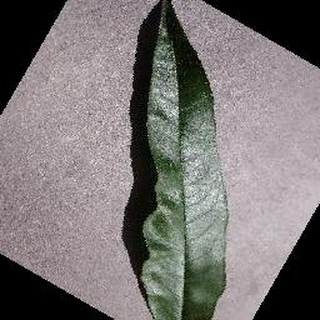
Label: healthy_peach